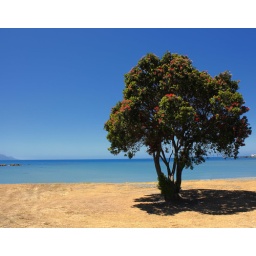
a native tree in new zealand with a view of the ocean